Patty Moise

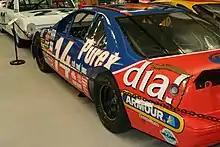
Moise's 1996 Busch Series car

Moise began racing at the age of 16, when she drove road course races in the IMSA series. She made her Busch Series debut in 1986 at Road Atlanta, driving the No. 47 Buick Regal for Randy Hope. She qualified third and finished 30th due to engine problems on the first lap. She ran another Busch race that season at North Carolina Speedway, finishing 34th. She also became the first woman to lead a Busch Series event.